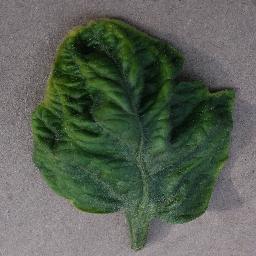
Label: Tomato___Tomato_Yellow_Leaf_Curl_Virus